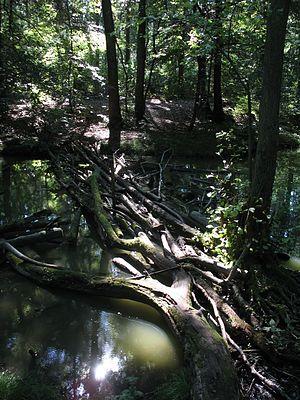
Mühlenbecker Land est une commune de Brandebourg, située dans l'arrondissement de Haute-Havel.